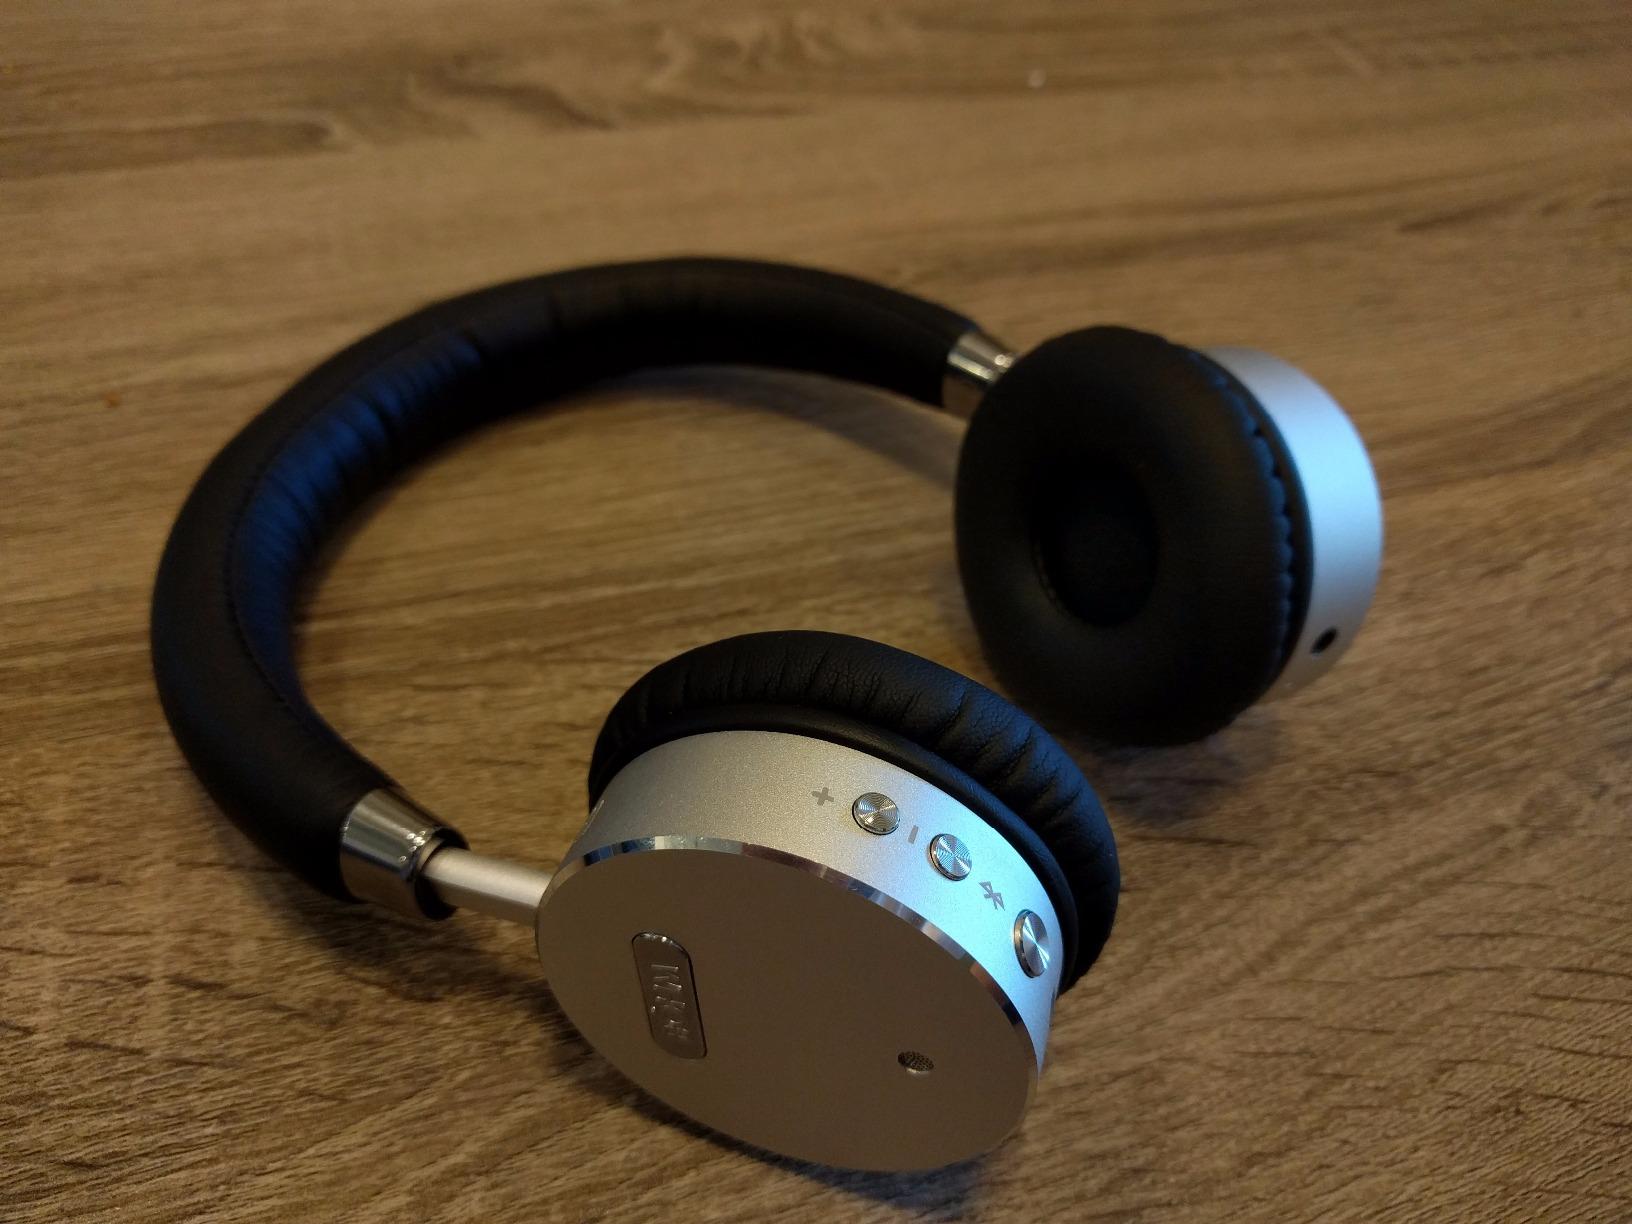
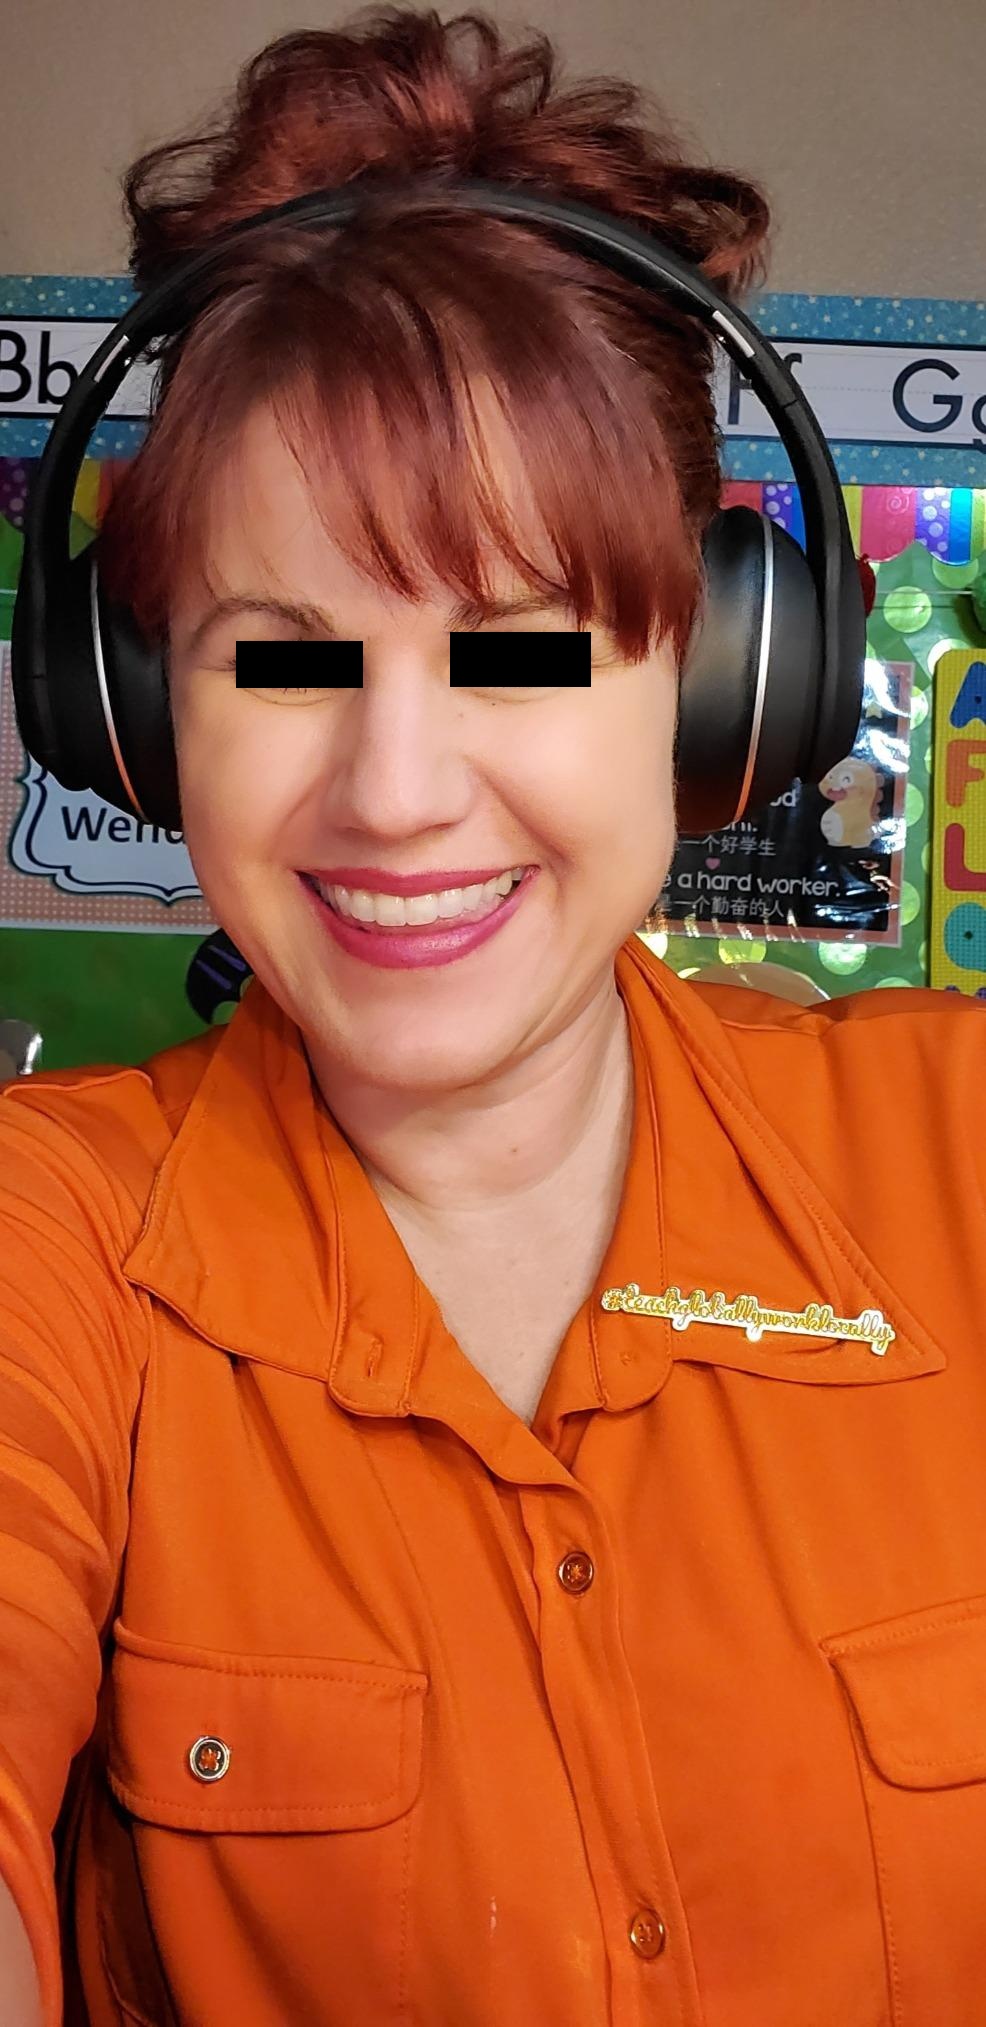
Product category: headphones
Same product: no